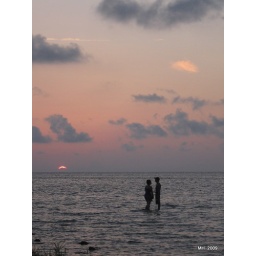
There where two people just standing in the water during the Sunset !